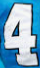
Number: 4